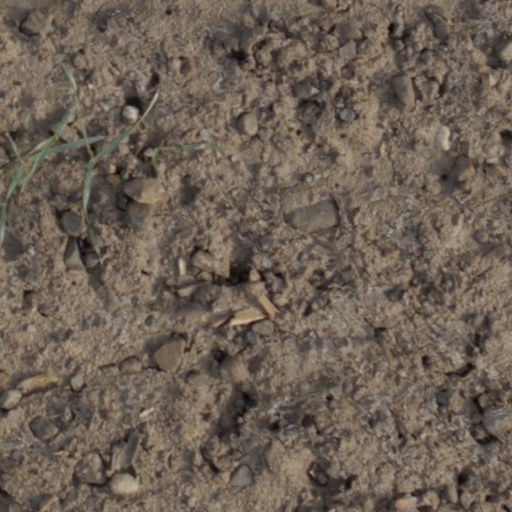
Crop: wheat